Artis Gilmore

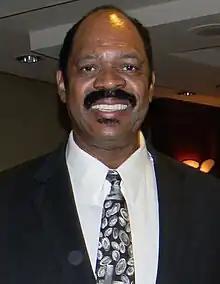
Gilmore in 2011

Artis Gilmore Sr. (born September 21, 1949) is an American former professional basketball player who played in the American Basketball Association (ABA) and National Basketball Association (NBA). Gilmore was inducted into the Naismith Memorial Basketball Hall of Fame in 2011.